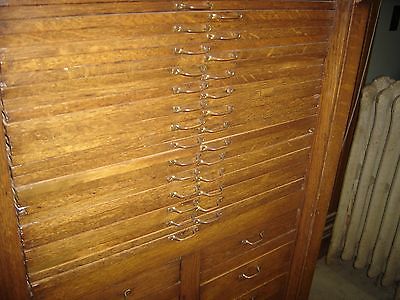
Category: cabinet